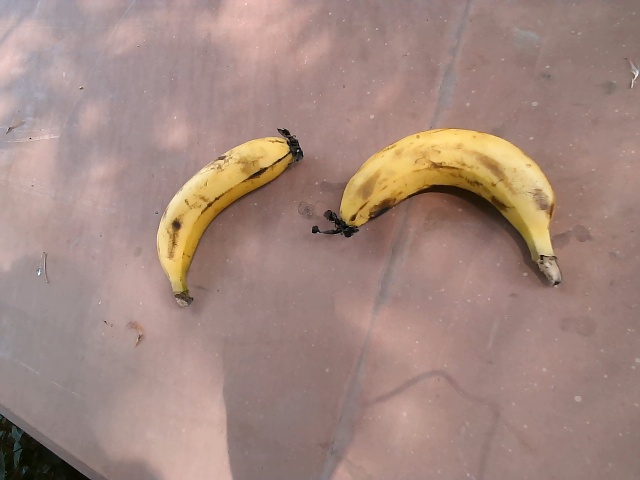
Label: Ripe_Banana